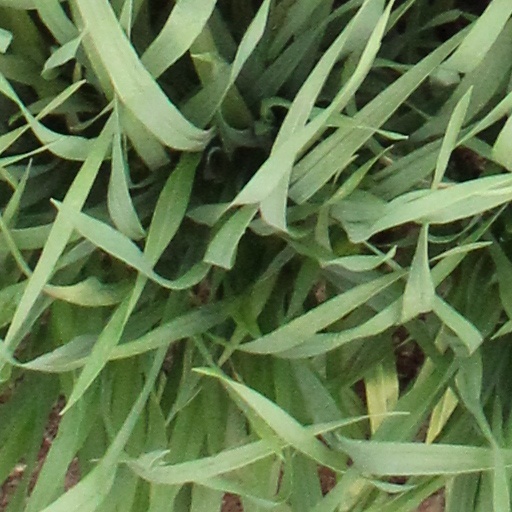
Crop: wheat